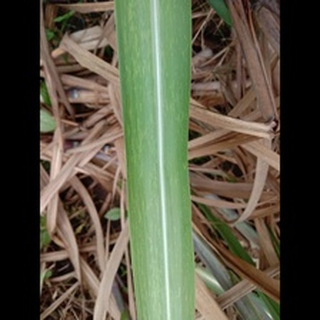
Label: sugarcane_mosaic